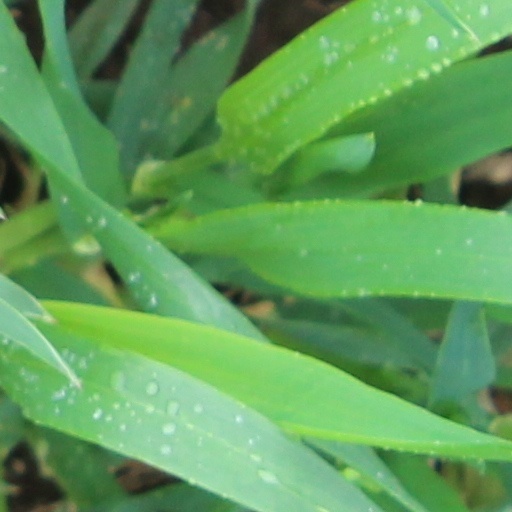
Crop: wheat